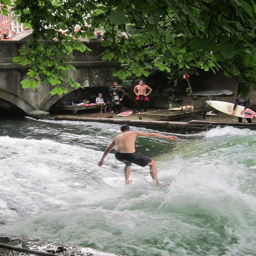
Several onlookers watching a man riding waves on a surfboard.
The ma is riding a large wave on his surfboard.
Young adult male in shorts surfing in a river while friends watch
a man on a surf board riding in rough water
A person is riding a wave on a surfboard.